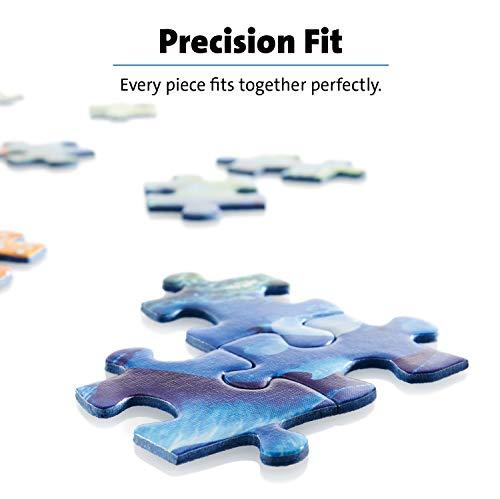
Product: Ravensburger Coral Reef Majesty 2000 Piece Jigsaw Puzzle for Adults - Every Piece is Unique, Softclick Technology Means Pieces Fit Together Perfectly
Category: Toys & Games | Puzzles | Jigsaw Puzzles
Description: Great Condition.
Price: $34.99
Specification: ProductDimensions:17x11.8x2.2inches|ItemWeight:3.16pounds|ShippingWeight:3.2pounds(Viewshippingratesandpolicies)|ASIN:B0796GYJ5C|Itemmodelnumber:16704|Manufacturerrecommendedage:12yearsandup